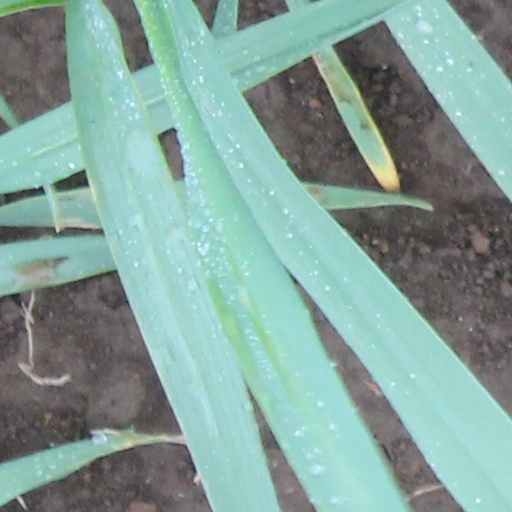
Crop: wheat